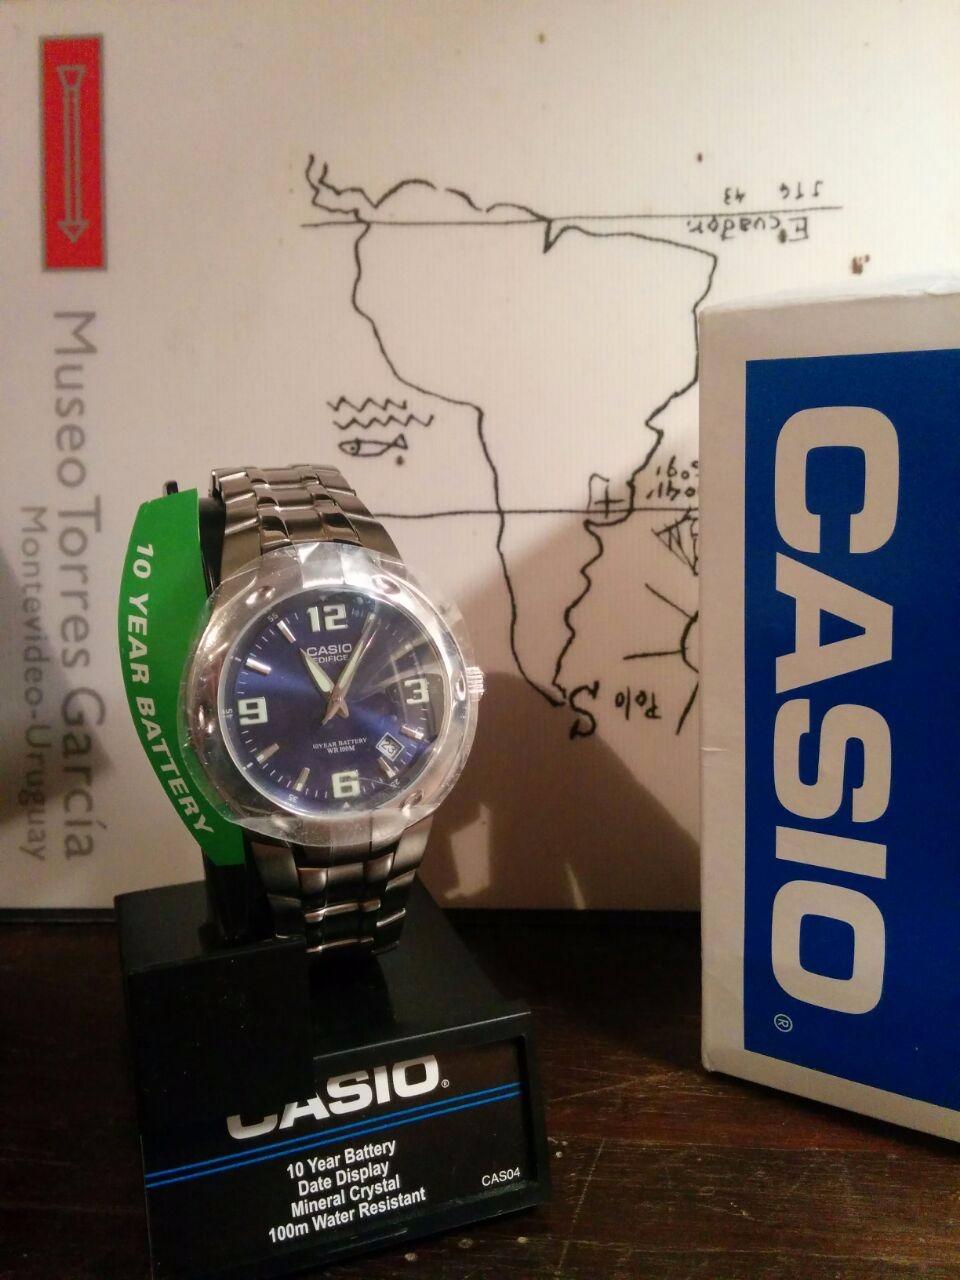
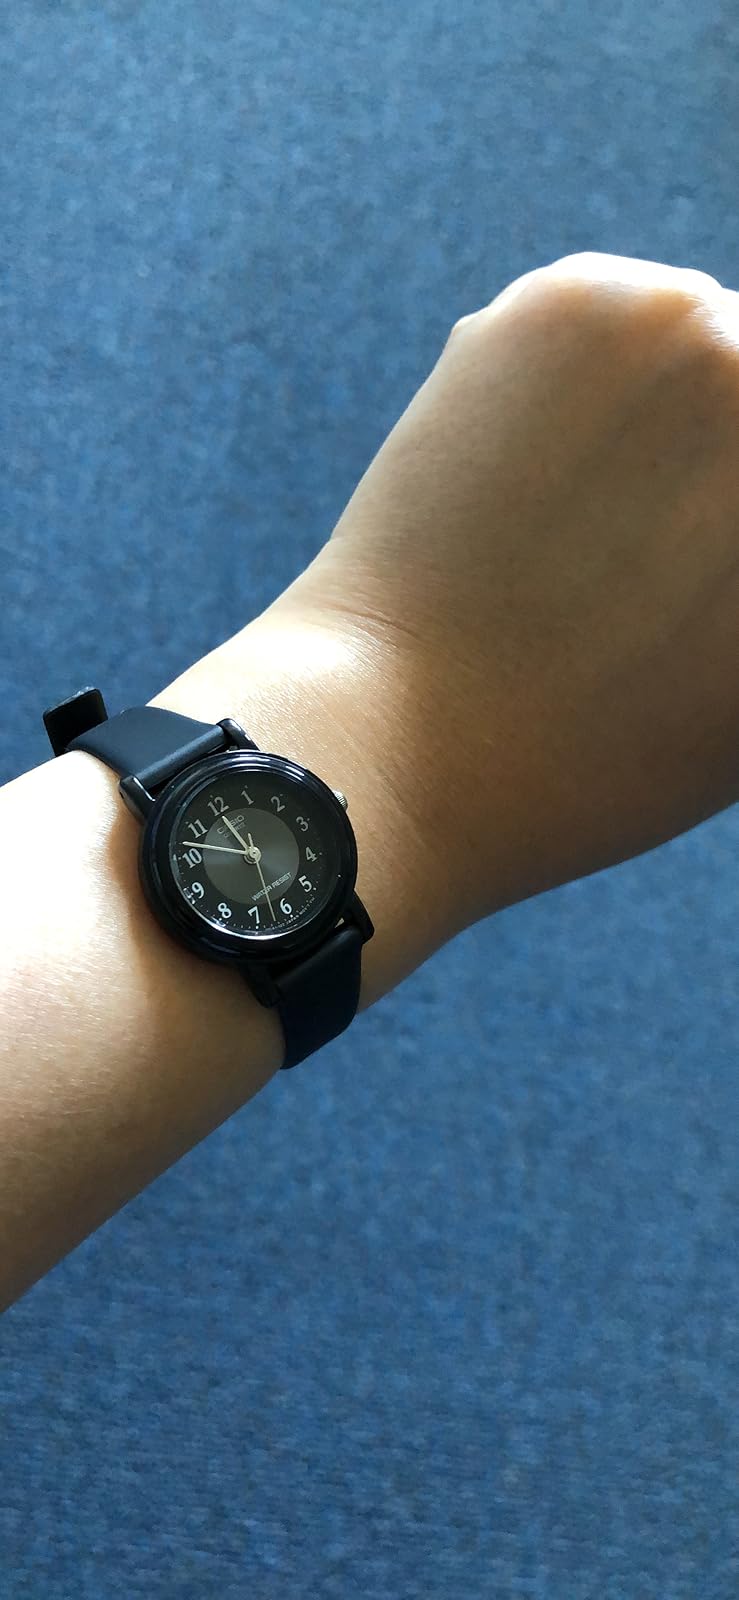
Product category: accessories_watch
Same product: no